Expo 2010 pavilions

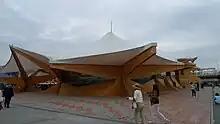
Norway Pavilion

The New Zealand Pavilion, nicknamed the Kiwi pavilion was guarded by a large steel and rubber 12-meter high native pohutukawa tree. Because New Zealand is the world's first developed nation to sign a Free Trade Agreement with China, the pavilion was located near the China Pavilion.